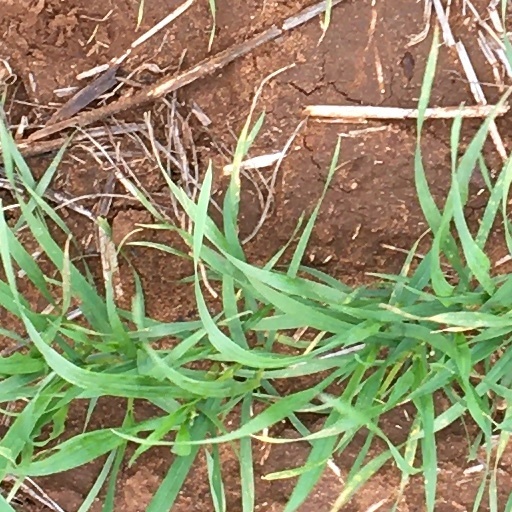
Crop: wheat